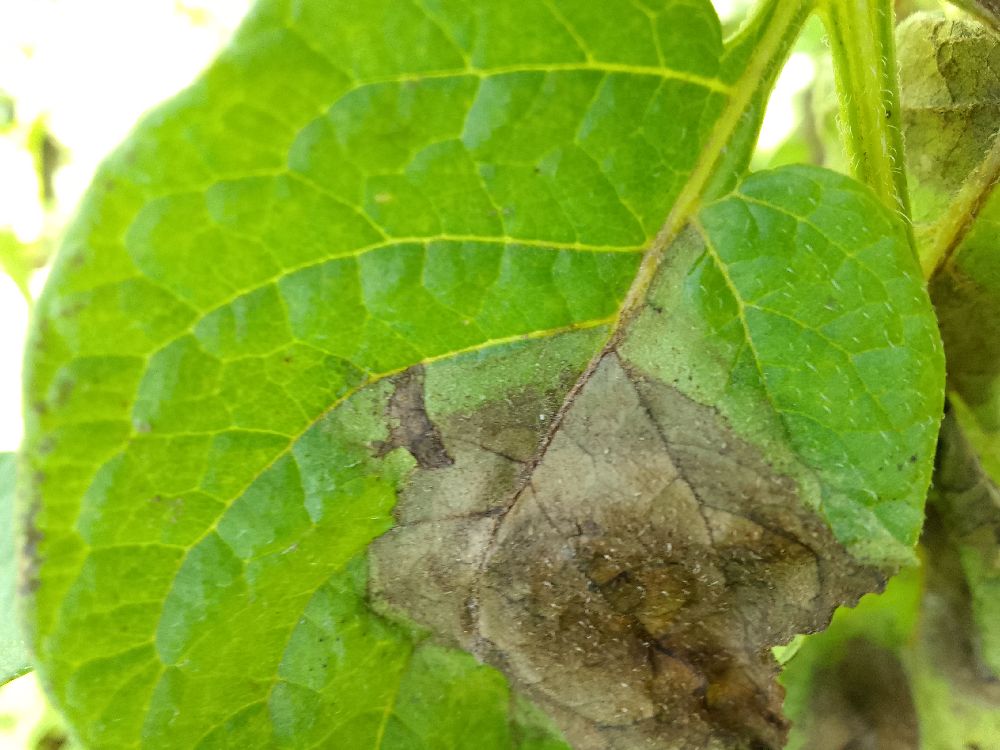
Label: Late blight